Quedlinburg

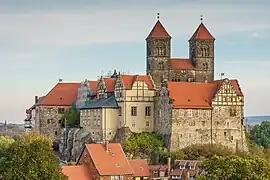
Quedlinburg Castle

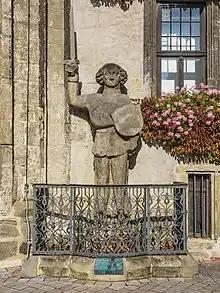
Statue of Roland

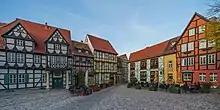
Restored houses in Quedlinburg Old Town, 2018

The town of Quedlinburg is known to have existed since at least the early 9th century, when there was a settlement known as "Gross Orden" on the eastern bank of the River Bode. It was first mentioned as a town in 922 as part of a donation by King Henry the Fowler ("Heinrich der Vogler"). The records of this donation were held by the abbey of Corvey.